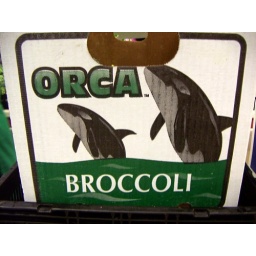
Even more if it comes in boxes with cute orcas on them.